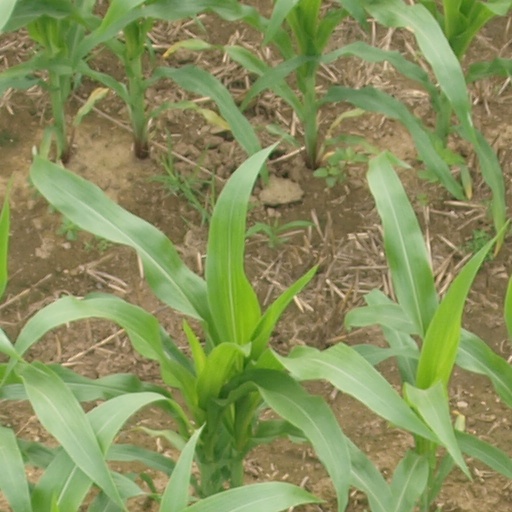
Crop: maize; corn